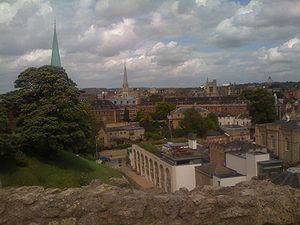
Vue d'Oxford depuis la tour du château d'Oxford